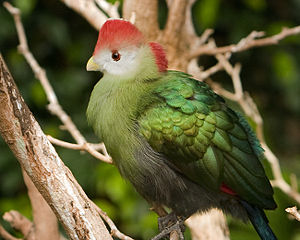
Angolaturako
Angolaturako er en turako fra det afrikanske land Angola, hvor den lever i regnskoven.